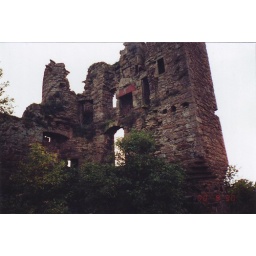
An old castle in the middle of a barley field that nobody cares about.